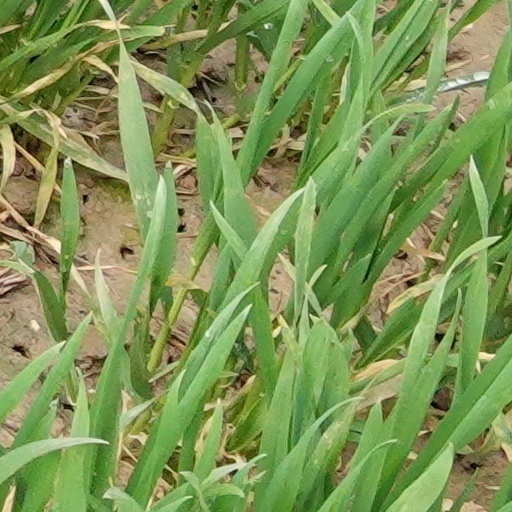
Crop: wheat